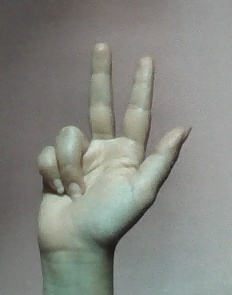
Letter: al